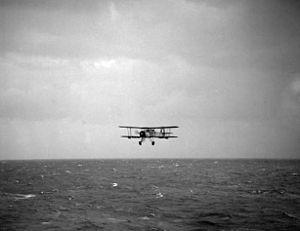
Le Bismarck était le premier cuirassé de la classe Bismarck construit pour la Kriegsmarine sous l'Allemagne nazie. Nommé d'après le chancelier allemand Otto von Bismarck qui fut l'un des architectes de l'unification allemande au XIXᵉ siècle, il fut, avec son navire-jumeau le Tirpitz, le plus grand navire de guerre utilisé par l'Allemagne.
Le HMS Ark Royal (91) est un porte-avions de la Royal Navy qui participe à la Seconde Guerre mondiale.
Créés peu après l'invention de l'aviation militaire pendant la Première Guerre mondiale, les porte-avions ont d'abord été considérés comme des bâtiments auxiliaires et n'ont joué un rôle majeur dans la guerre navale qu'à partir de la Seconde Guerre mondiale. Il a fallu l'attaque de Pearl Harbor de décembre 1941 pour démontrer la supériorité de l'aviation embarquée sur la grosse artillerie des navires de ligne, grâce à sa portée incomparablement plus grande pour une force de frappe équivalente. La bataille de la mer de Corail, en mai 1942, est le premier affrontement uniquement aéronaval de l'histoire, dans lequel les forces navales japonaises et américaines s'affrontèrent par avions interposés sans jamais être à portée de canon. En 1944-45, les plus grands cuirassés japonais jamais construits coulent sous les attaques de l'aviation embarquée américaine.
Le Fairey Swordfish est un avion militaire embarqué britannique des années 1930/40, fabriqué au départ à titre privé sous la dénomination TSR 1 par Fairey, et approuvé par les autorités en raison du succès des essais de catapultage depuis de grandes unités de la Royal Navy, en particulier le HMS Repulse. Le mot anglais swordfish signifie en français « espadon ». Cet appareil est surnommé durant sa carrière Stringbag par les aviateurs britanniques. Lent et pratiquement obsolète lors de sa mise en service, il garde cependant une place dans l'histoire de l'aviation grâce à d'importants faits d'armes et à son exceptionnelle longévité au sein de la Fleet Air Arm, qui l'emploie du 9 juillet 1936 au 21 mai 1945, carrière sans équivalent pour un aéronef de la Seconde Guerre mondiale, qui plus est de type biplan.